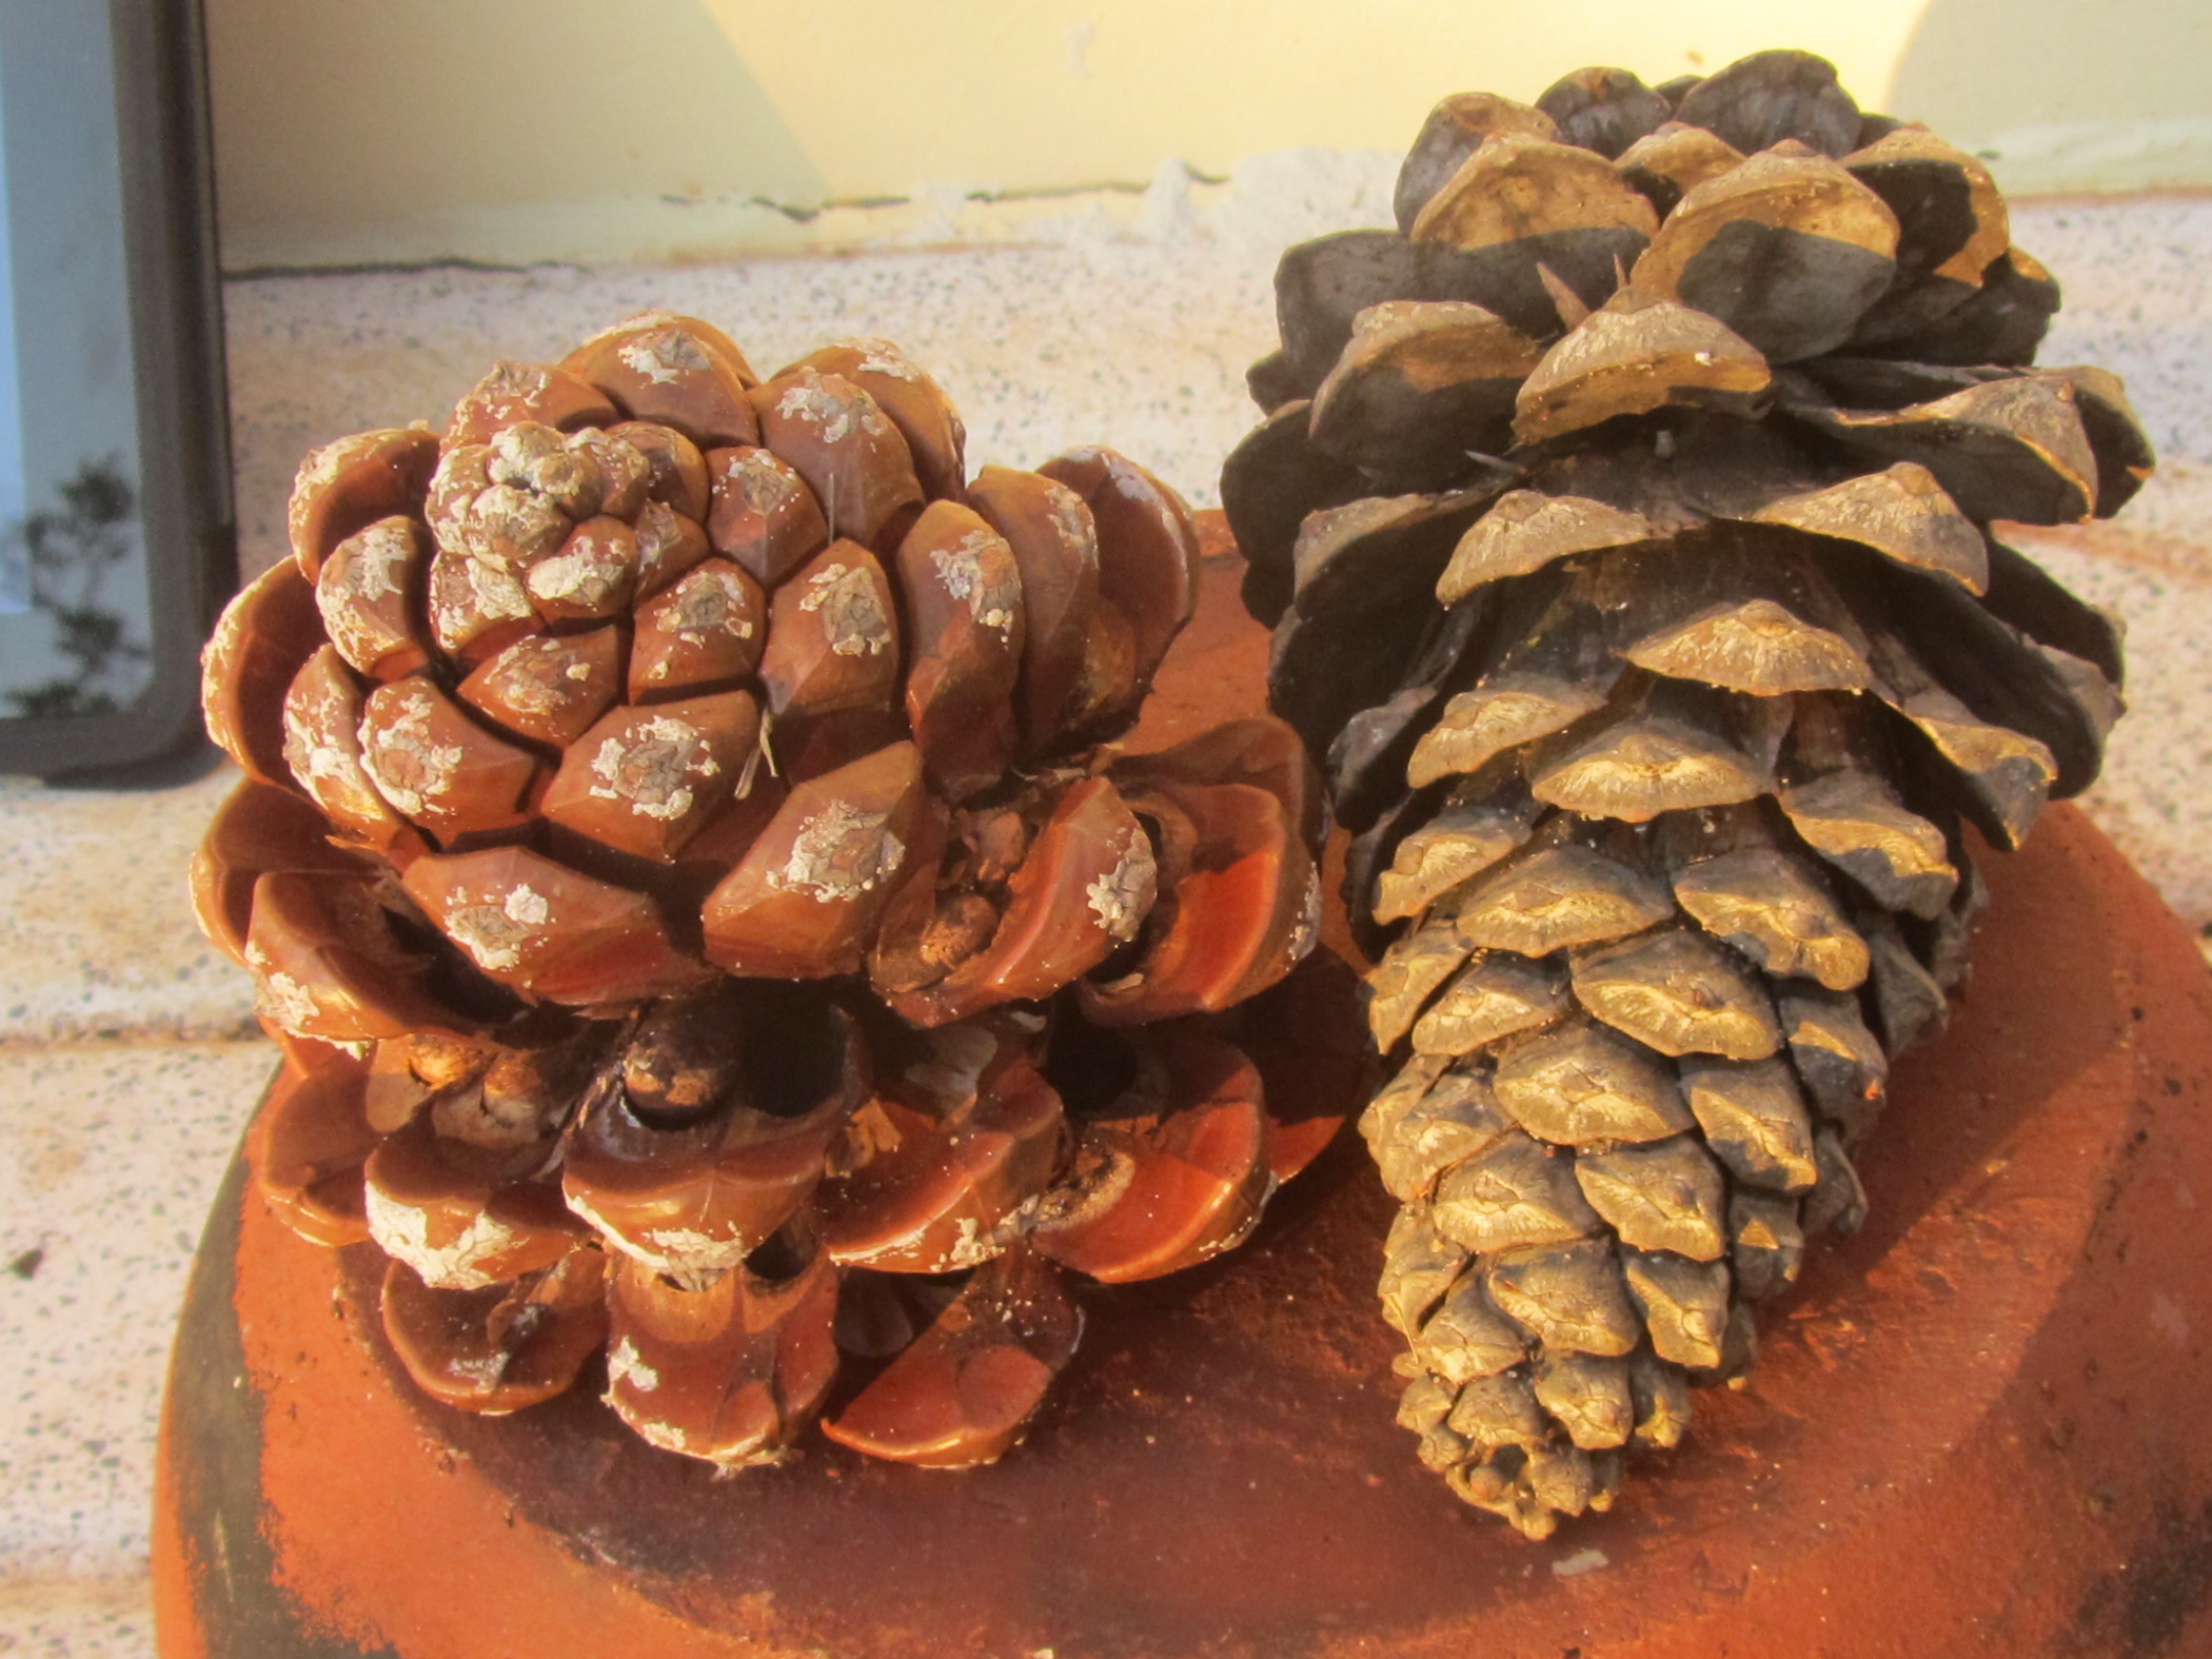
nature, winter, pine, decoration, dish, food, produce, cone, christmas, fir, dessert, season, coniferous, spruce, december, pine cones, pine trees, conifer cone